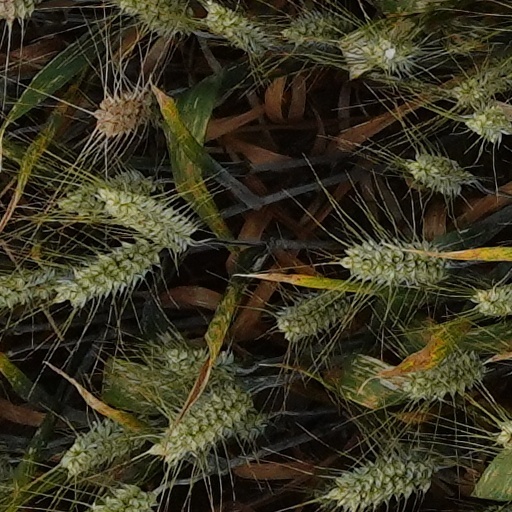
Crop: wheat